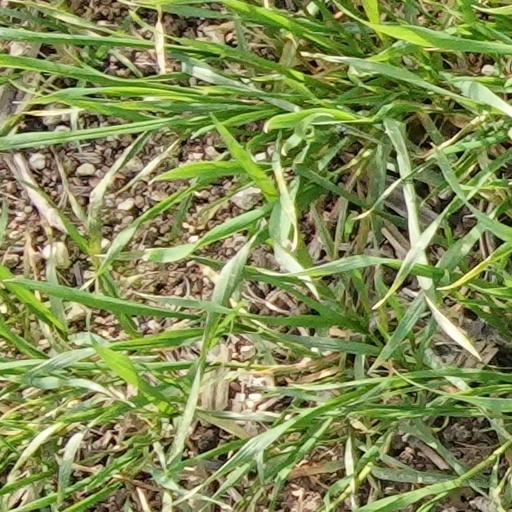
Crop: wheat